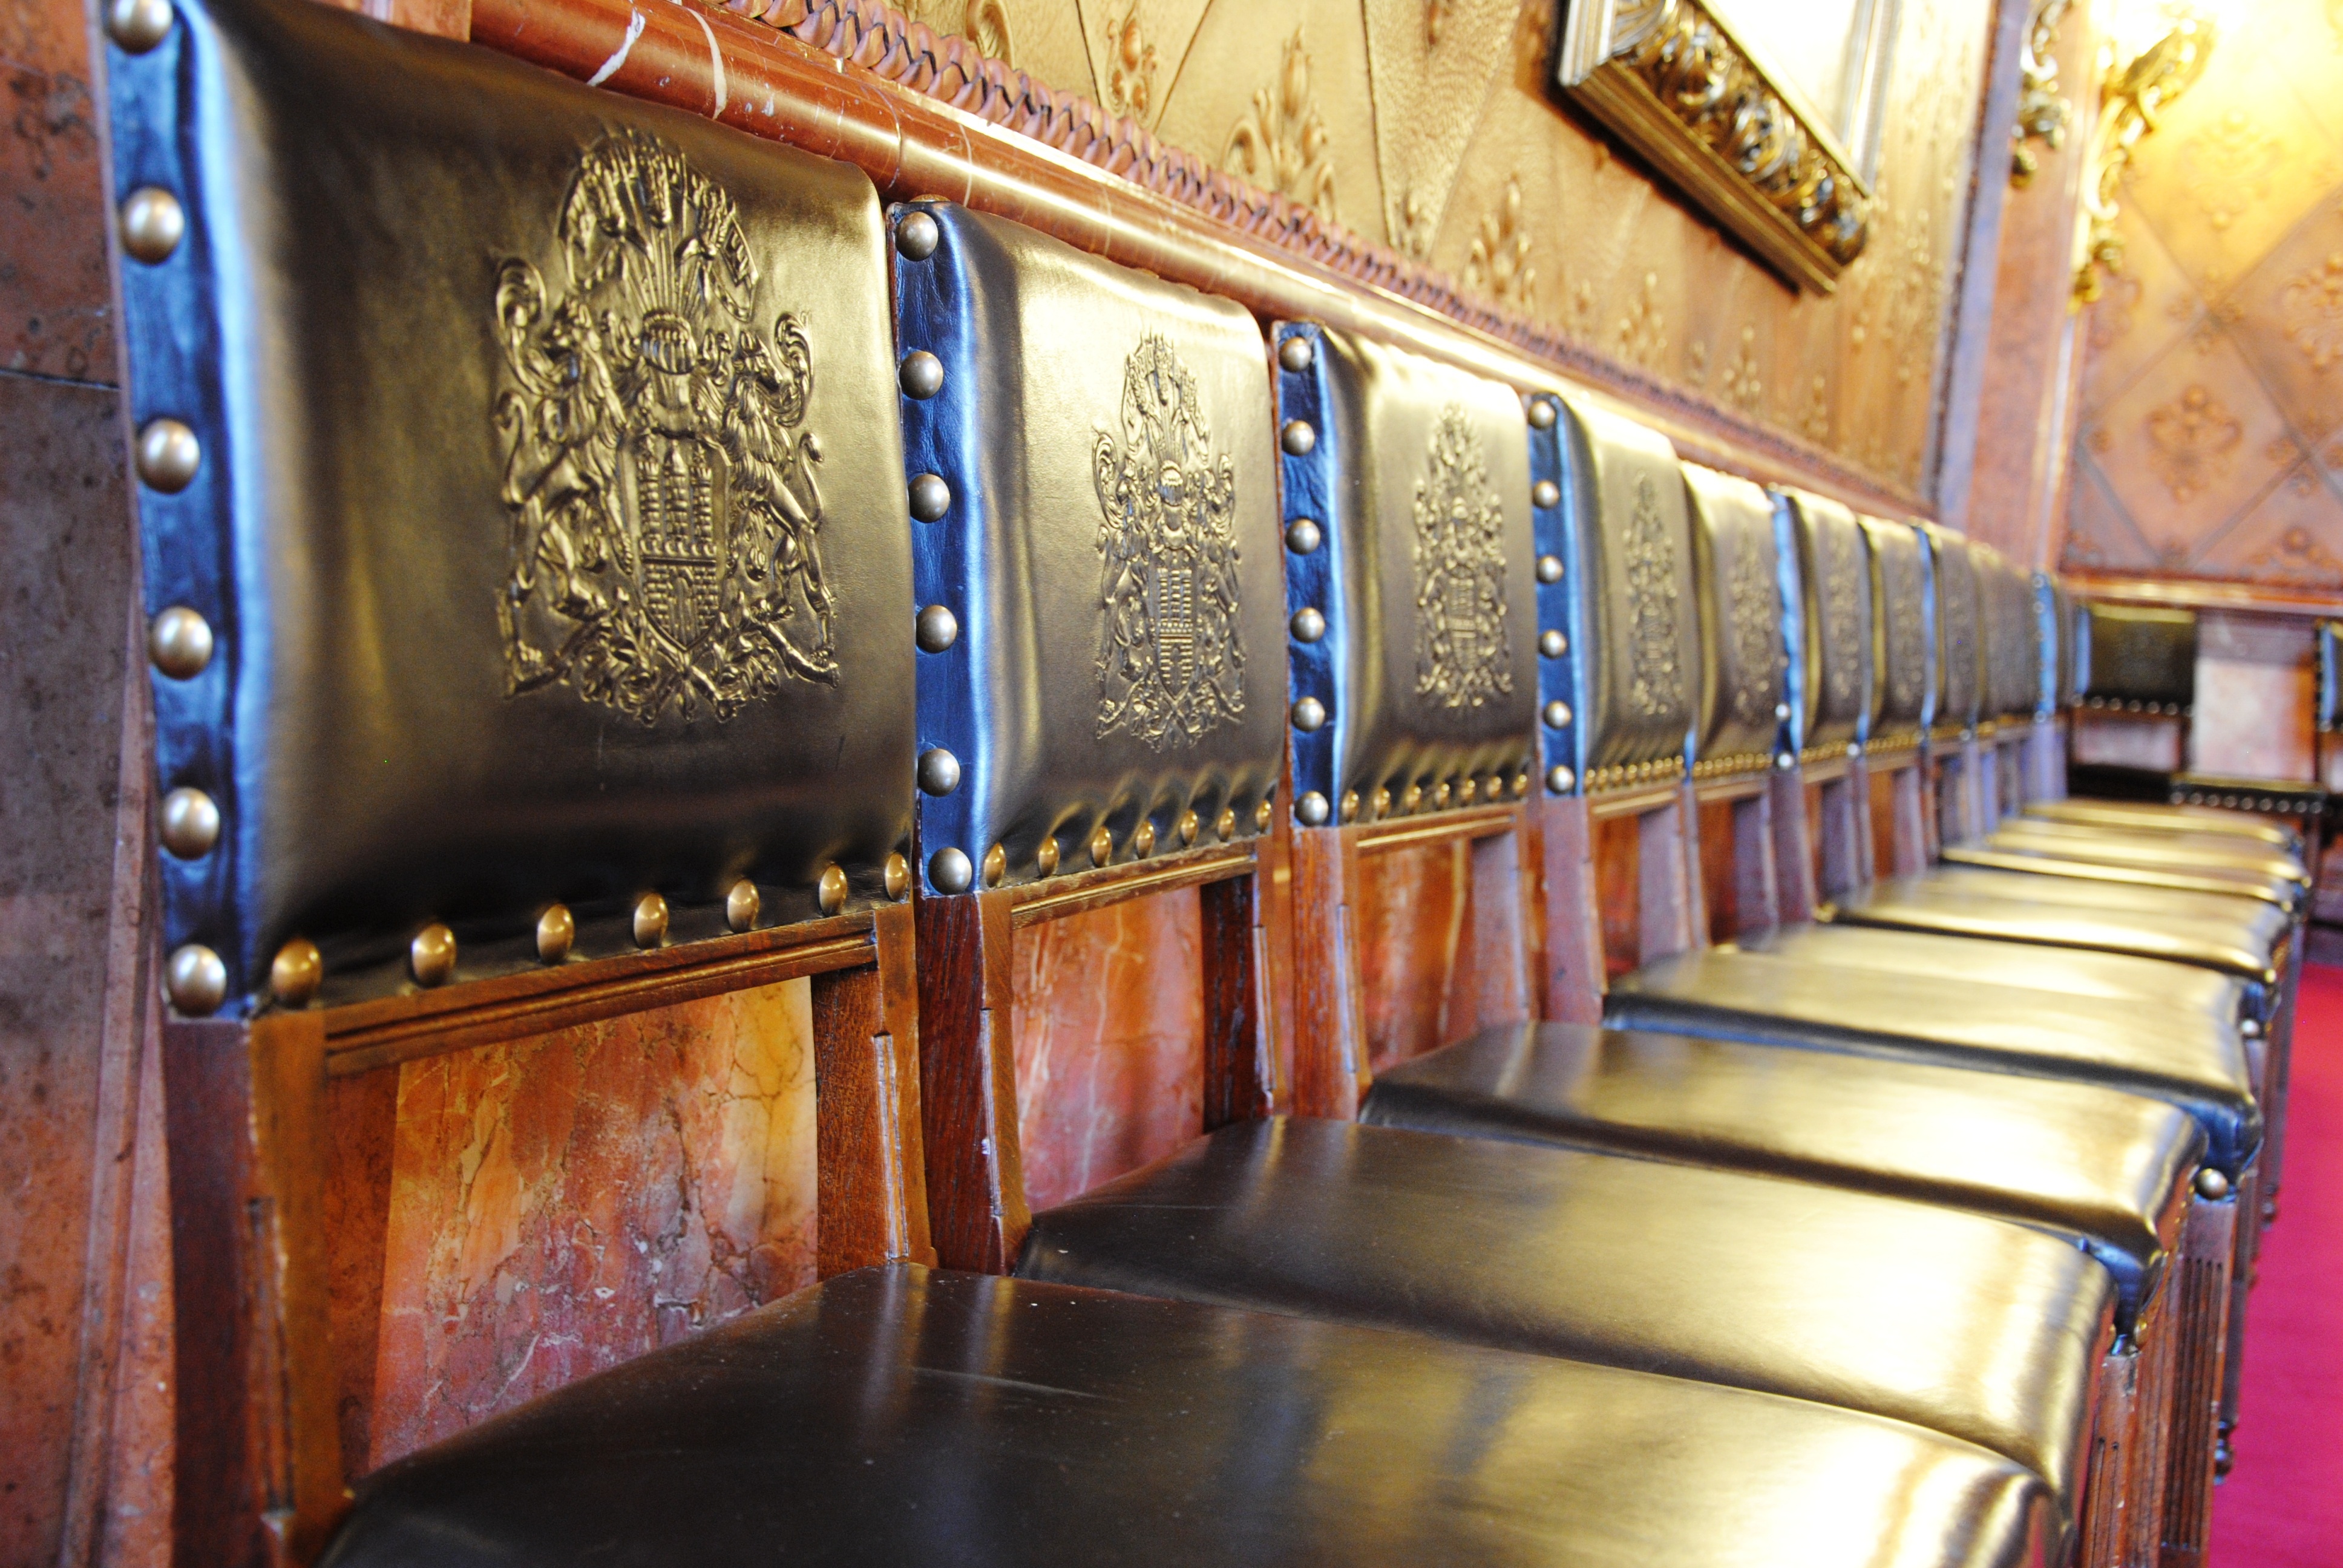
architecture, leather, row, antique, building, old, meeting, bar, hall, training, romantic, castle, furniture, lion, places of interest, old town, chairs, stall, knight, history, tourist attraction, relief, historically, middle ages, hamburg, noble, coat of arms